Tinamou

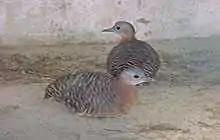
The variegated tinamou has an asymmetrical sex ratio, with more females than males

In most tinamou species, the males practice simultaneous polygyny and the females sequential polyandry. This is not invariable; ornate tinamous form stable pairs, and spotted nothuras are monogamous when young and polygamous when older. There are larger numbers of females than males; for example, the variegated tinamou has a female to male ratio of 4:1.